Wise County Courthouse (Virginia)

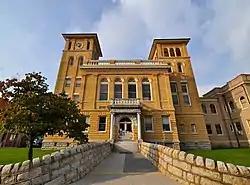
Wise County Courthouse

The Wise County Courthouse is located at 206 East Main Street in downtown Wise, Virginia. As well as being home to Wise County's judicial system, it also serves as the chief administrative building for the county. It was built in 1896 to replace a much smaller court building. The original courthouse was completed in 1858, two years after the formation of Wise County, but was destroyed by Union troops during the Civil War in 1864. The current courthouse was built in the Renaissance Revival style in 1896, designed by Frank P. Millburn.